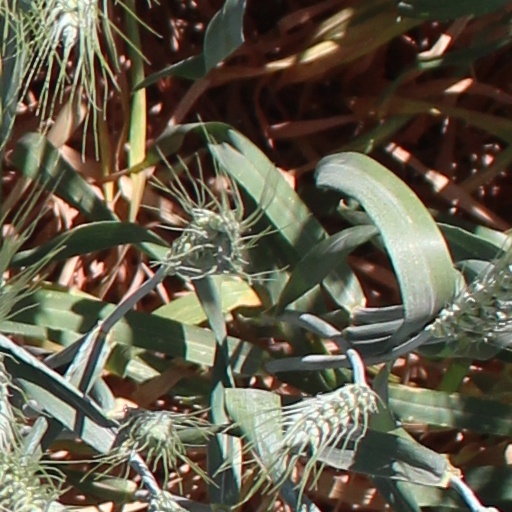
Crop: wheat